Community gardening in the United States

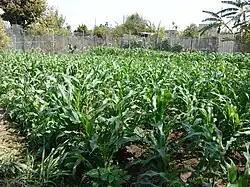
Crops at the former South Central Farm in Los Angeles, California

A community garden is any piece of land gardened by a group of people. The majority of gardens in community gardening programs are collections of individual garden plots, frequently between and . This holds true whether they are sponsored by public agencies, city departments, large non-profits, or (most commonly) a coalition of different entities and groups. Some gardens have common-area features, such as orchards, beehives, and plots that are tended by children or volunteers for the community.